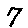
Label: 7